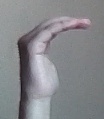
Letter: haa